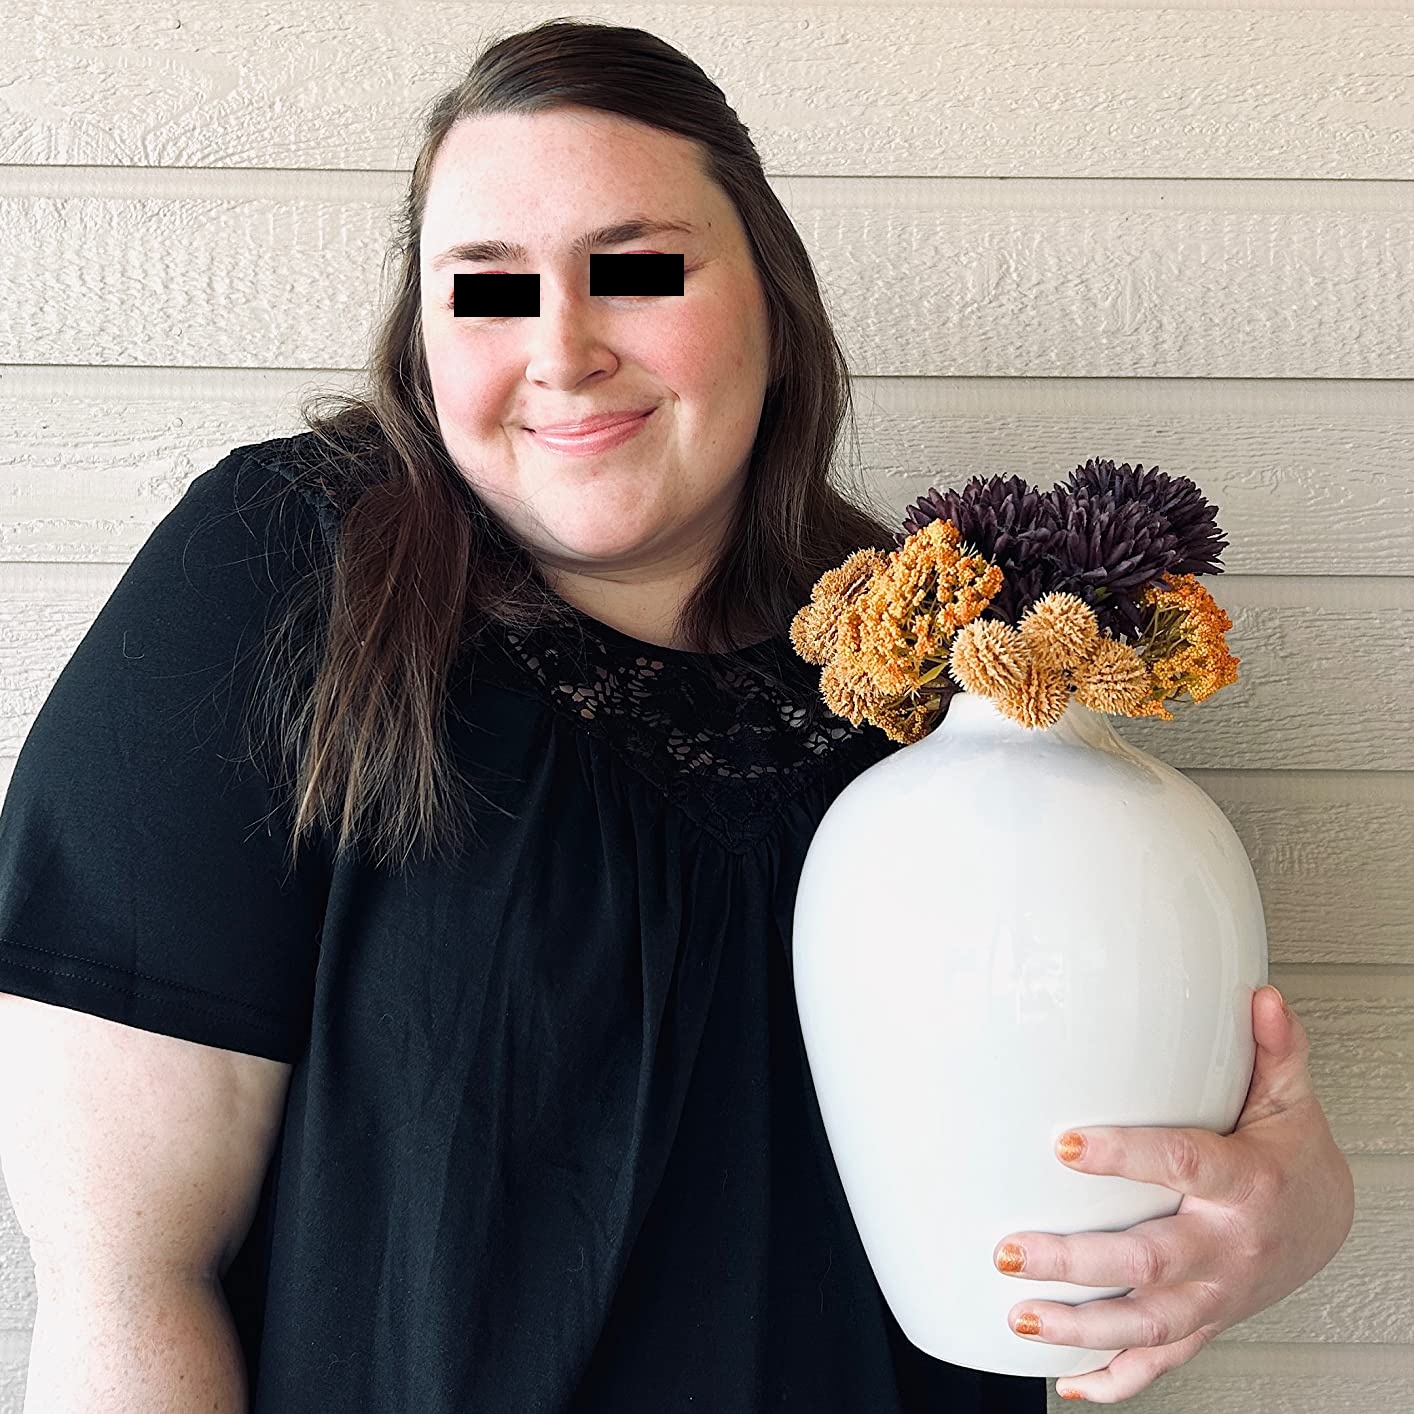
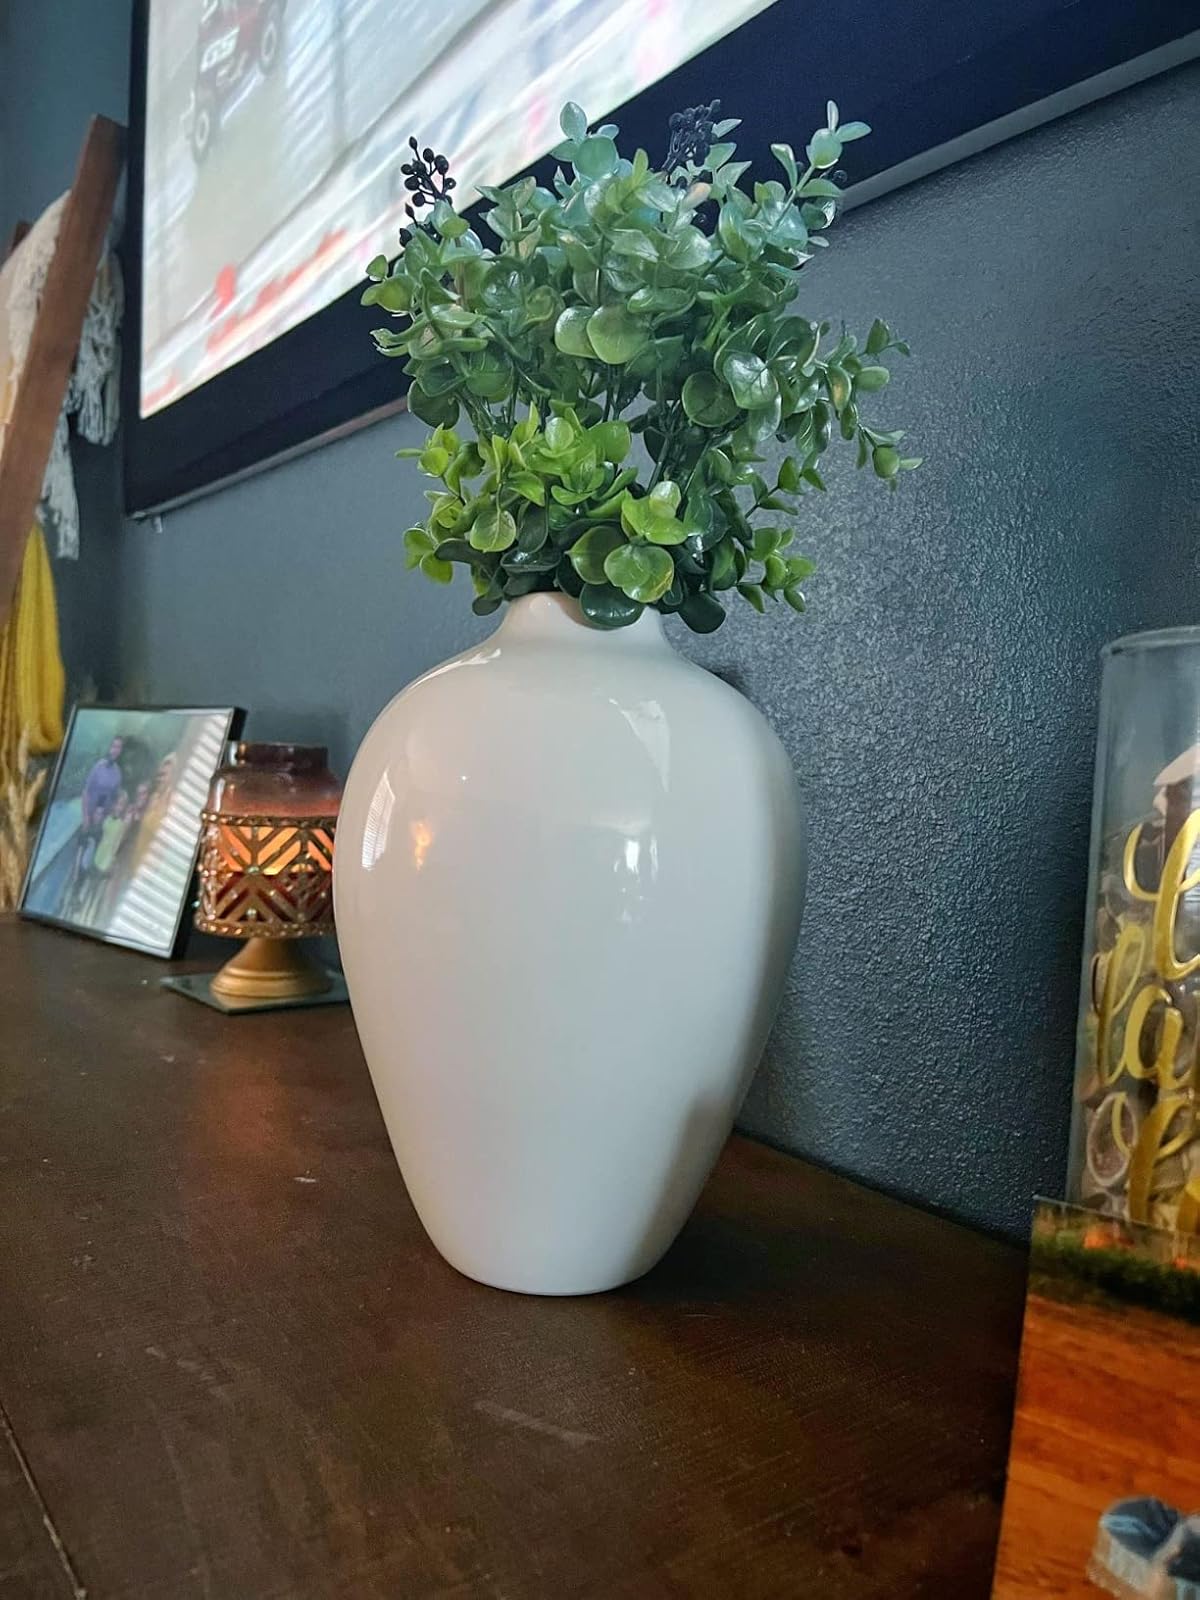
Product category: vase
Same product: yes